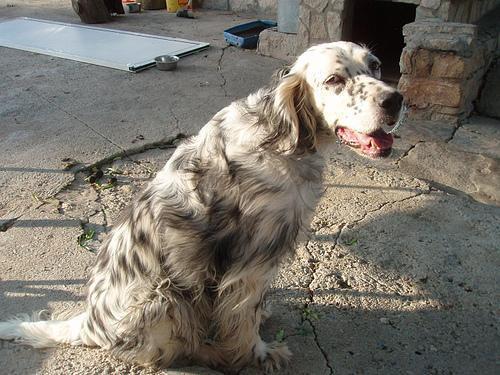
english setter